Northern Breweries

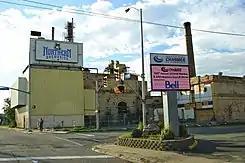
Northern Breweries in Sault Ste. Marie, Ontario

Northern Breweries was a Canadian brewery, with facilities in Sudbury and Sault Ste. Marie, Ontario, in operation from 1907 until 2006.